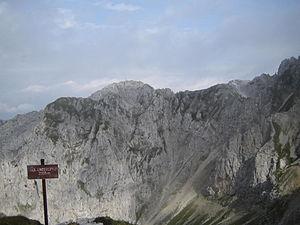
Les Linderspitzen sont trois sommets dans le massif des Karwendel, à la frontière entre l'Allemagne et l'Autriche : Nördliche Linderspitze, Mittlere Linderspitze et Südliche Linderspitze.